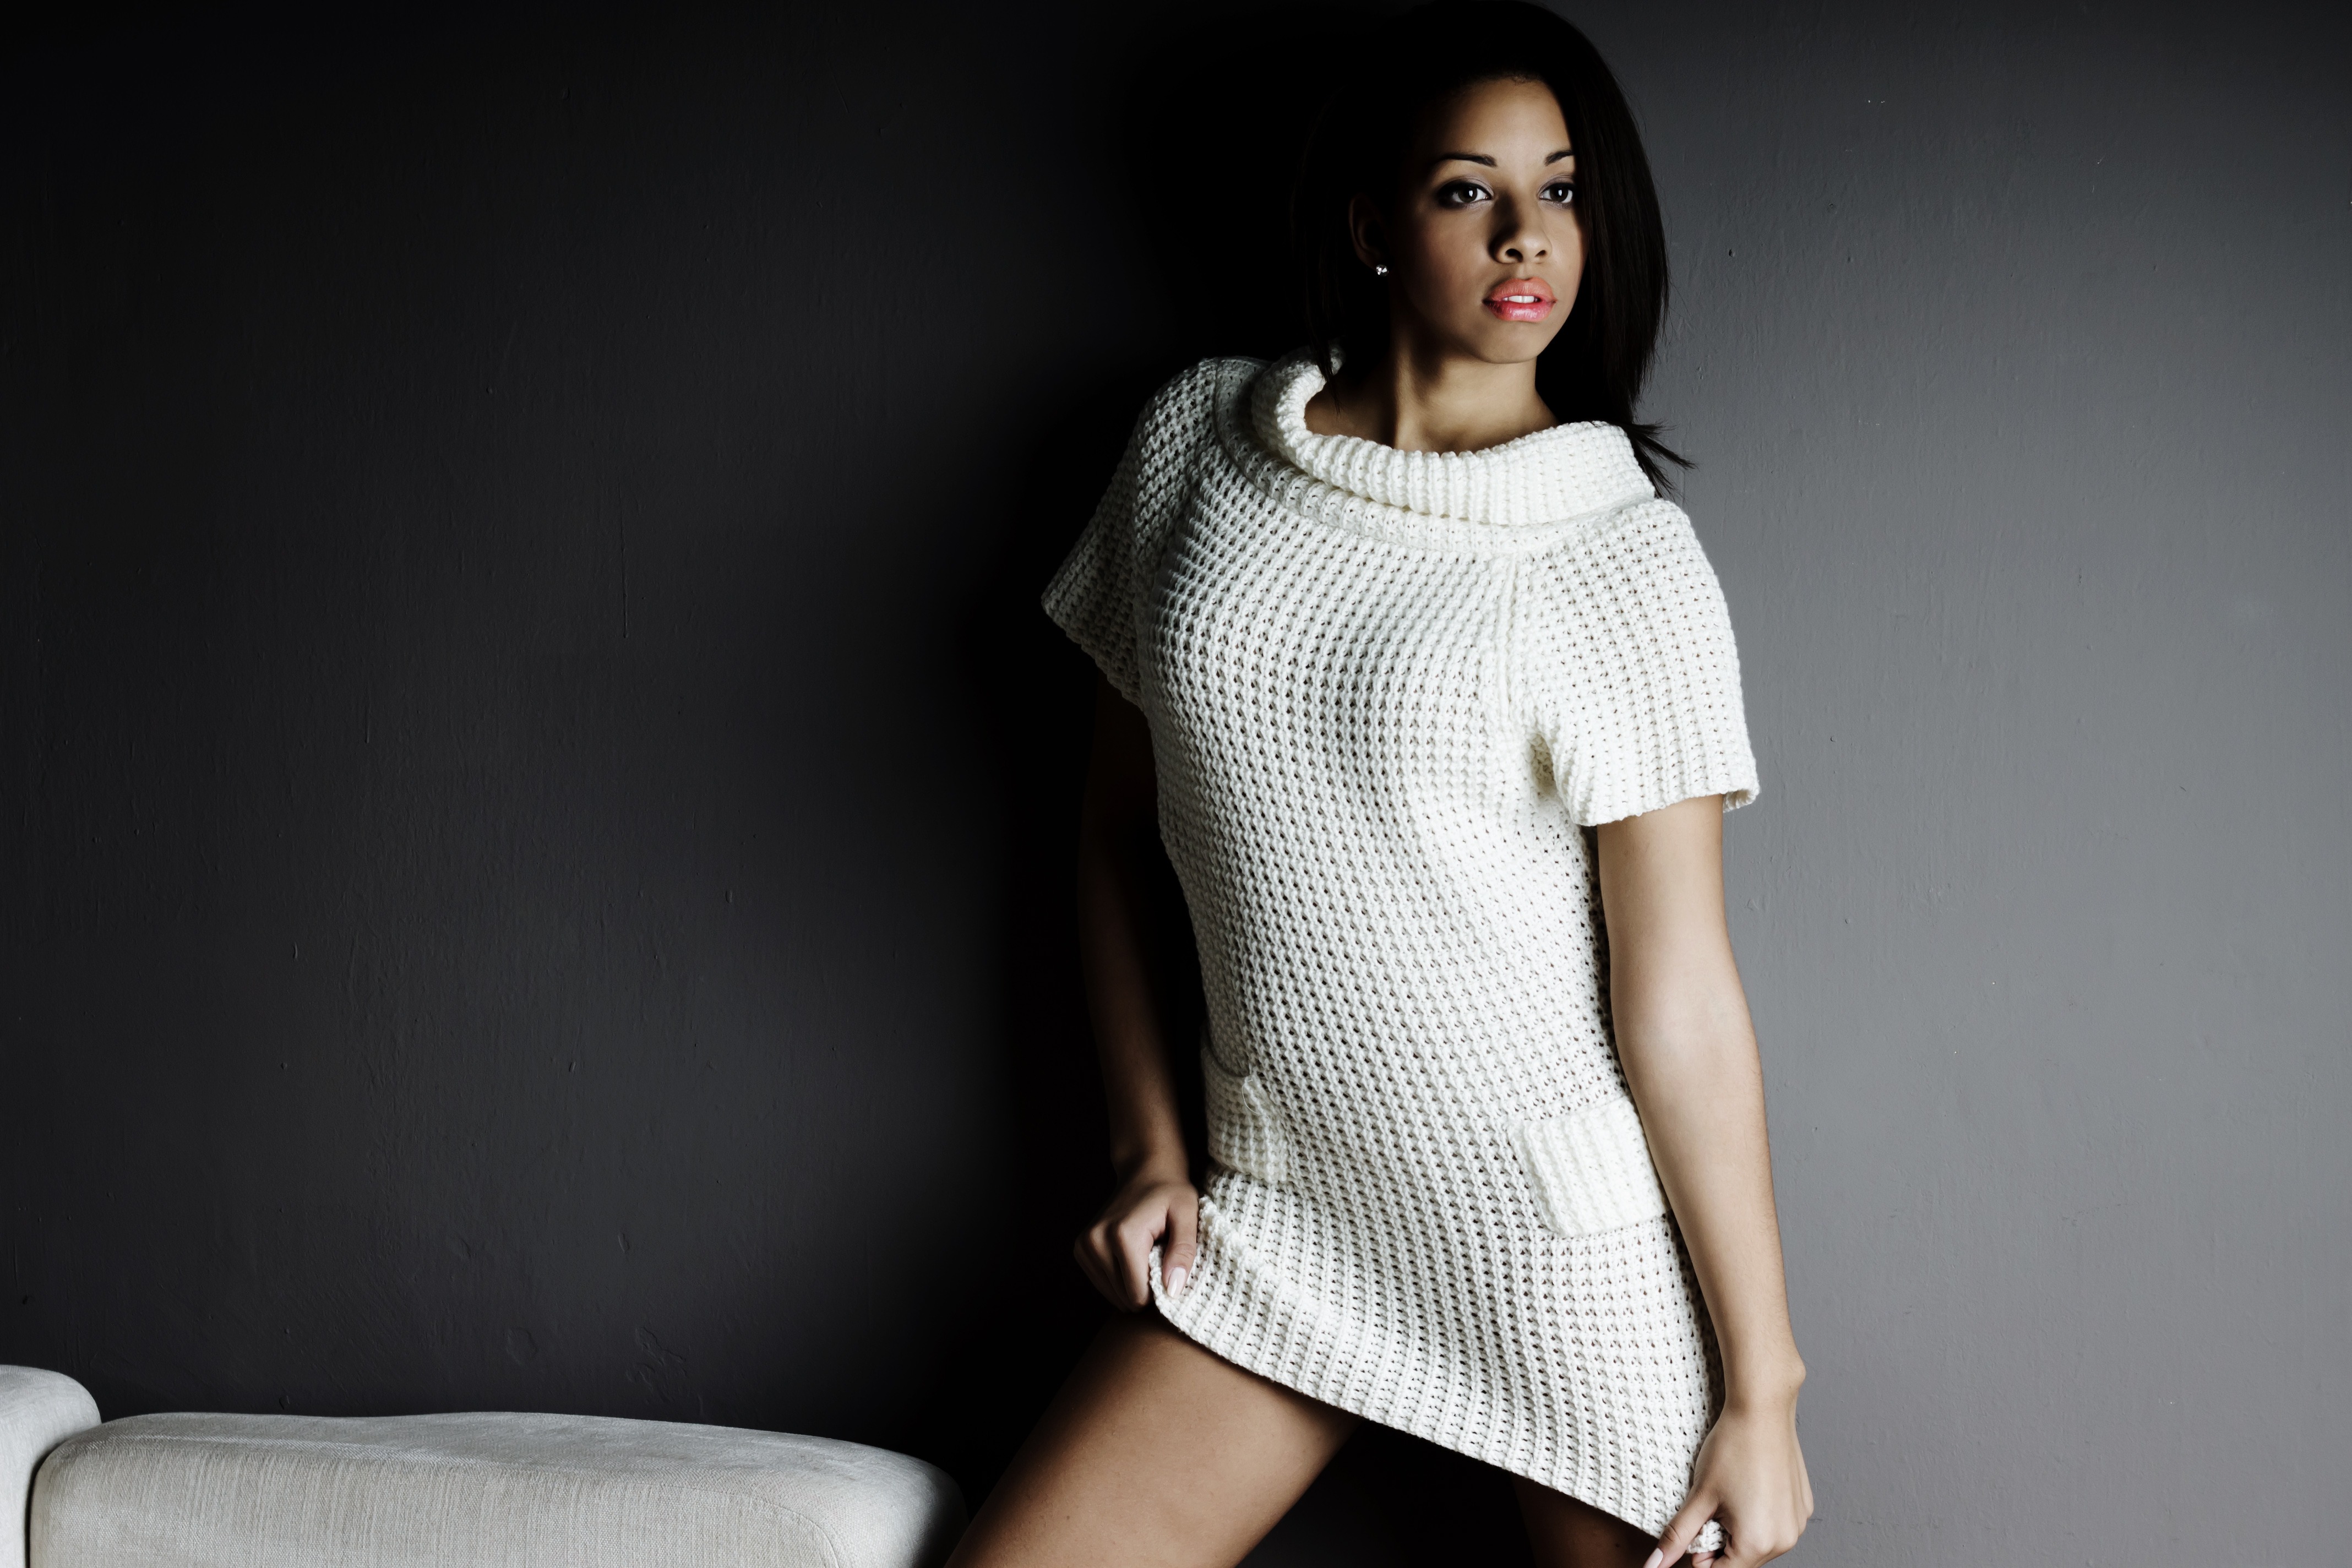
person, woman, white, photography, pattern, model, fashion, clothing, outerwear, collar, human body, textile, dress, design, neck, beautiful, sleeve, photo shoot, t shirt, knitted dress